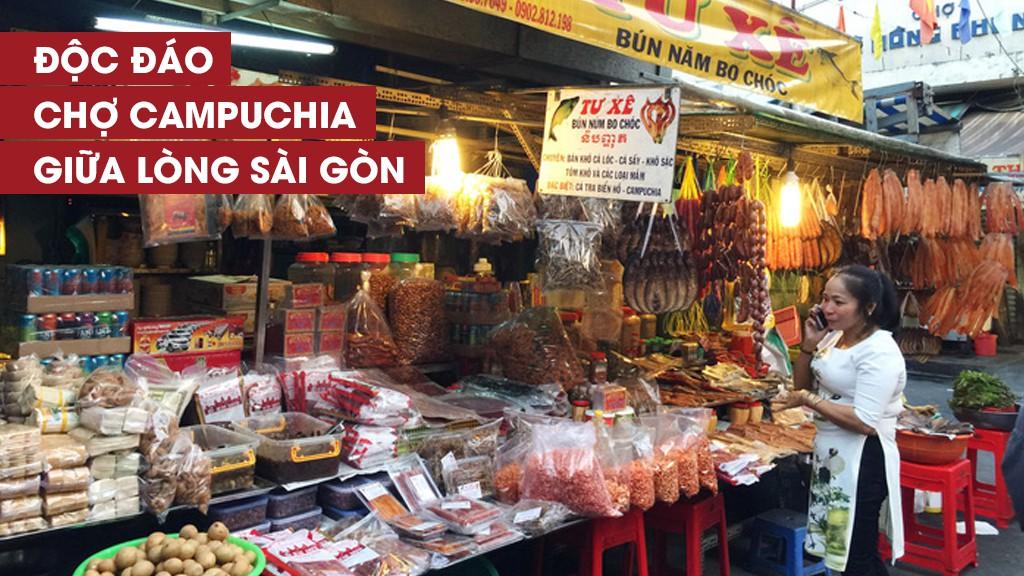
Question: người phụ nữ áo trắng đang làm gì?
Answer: đang nghe điện thoại